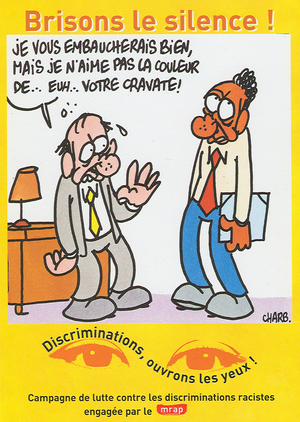
Carte postale MRAP contre les discriminations
Stéphane Charbonnier, dit Charb, est un dessinateur satirique et journaliste français, né le 21 août 1967 à Conflans-Sainte-Honorine et mort le 7 janvier 2015 à Paris.
Une discrimination à l'embauche est une discrimination évoquée lorsque des chercheurs d'emploi sont traités de manière différenciée sur une base de critères sélectifs qui manquent de justification objective et raisonnable à l'égard du poste de travail à pourvoir, selon le législateur.
Le Mouvement contre le racisme et pour l'amitié entre les peuples est une association française non gouvernementale, créée en 1949 par d'anciens résistants et déportés de la Seconde Guerre mondiale, qui se définit comme un moyen de revendication pour « l'égalité des droits entre tous les citoyens ». Cet objectif était présent dès la fondation de l'association dans ses statuts.